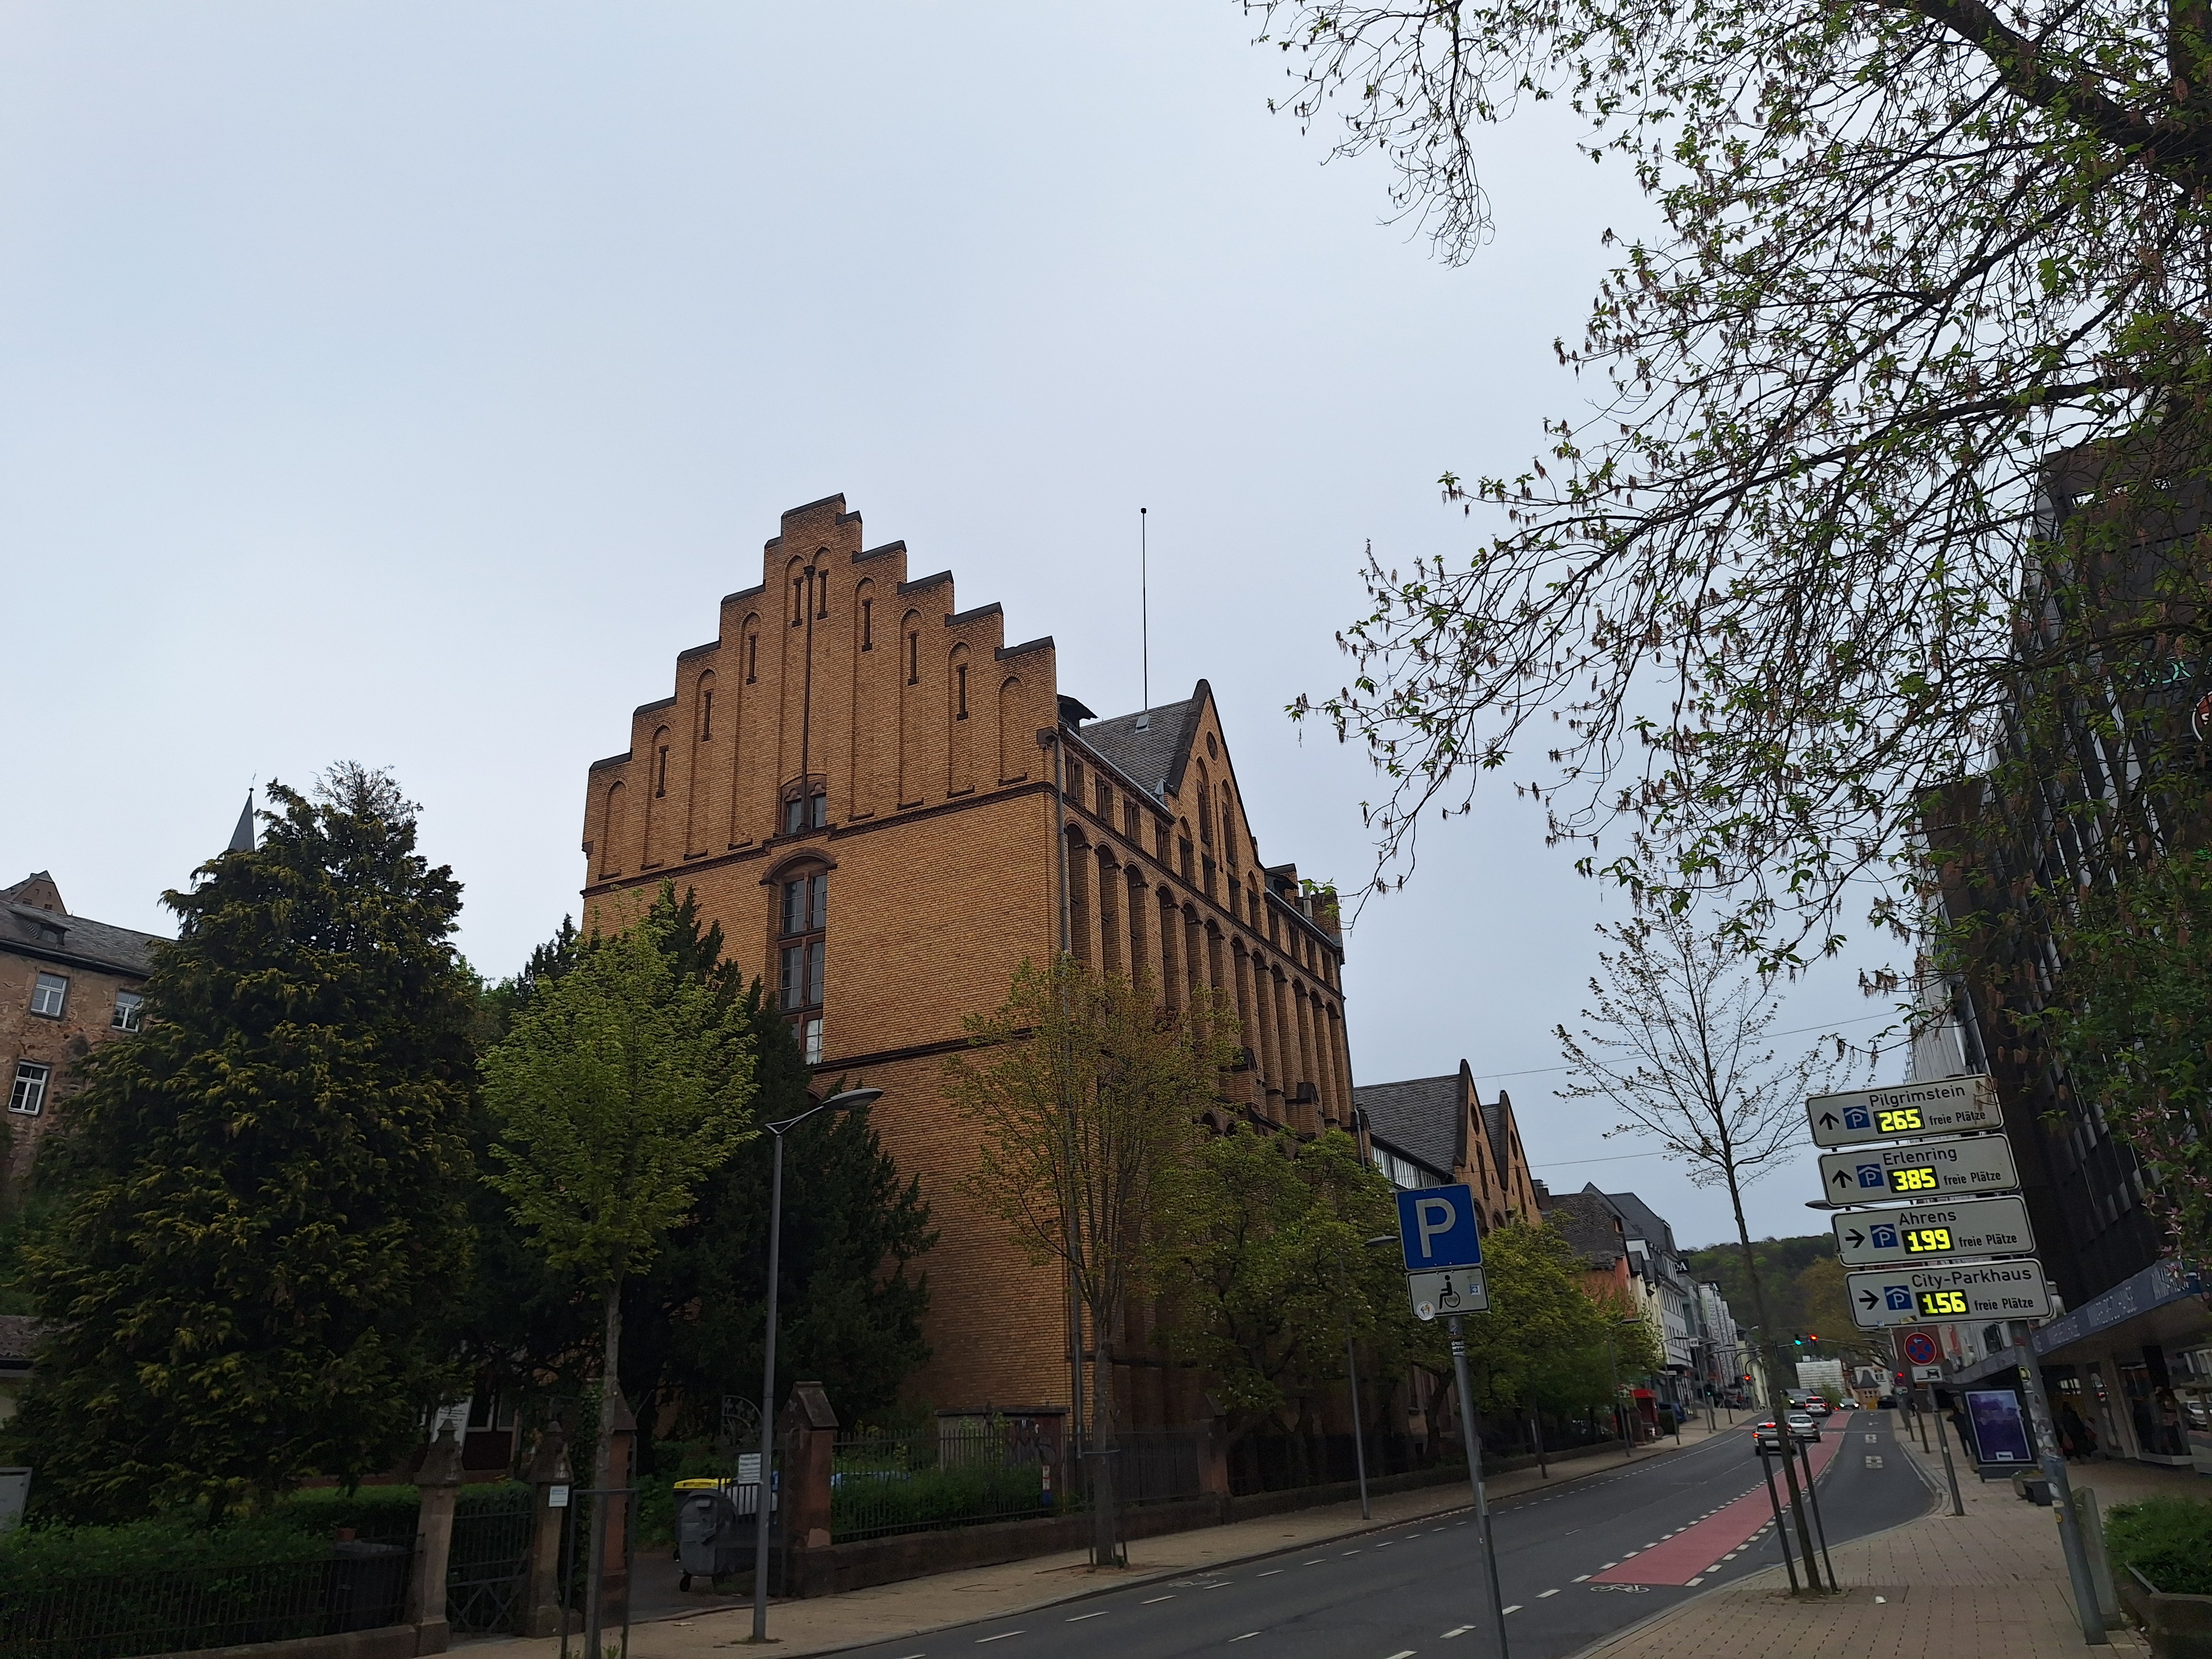
Building: Universitätsstraße 25